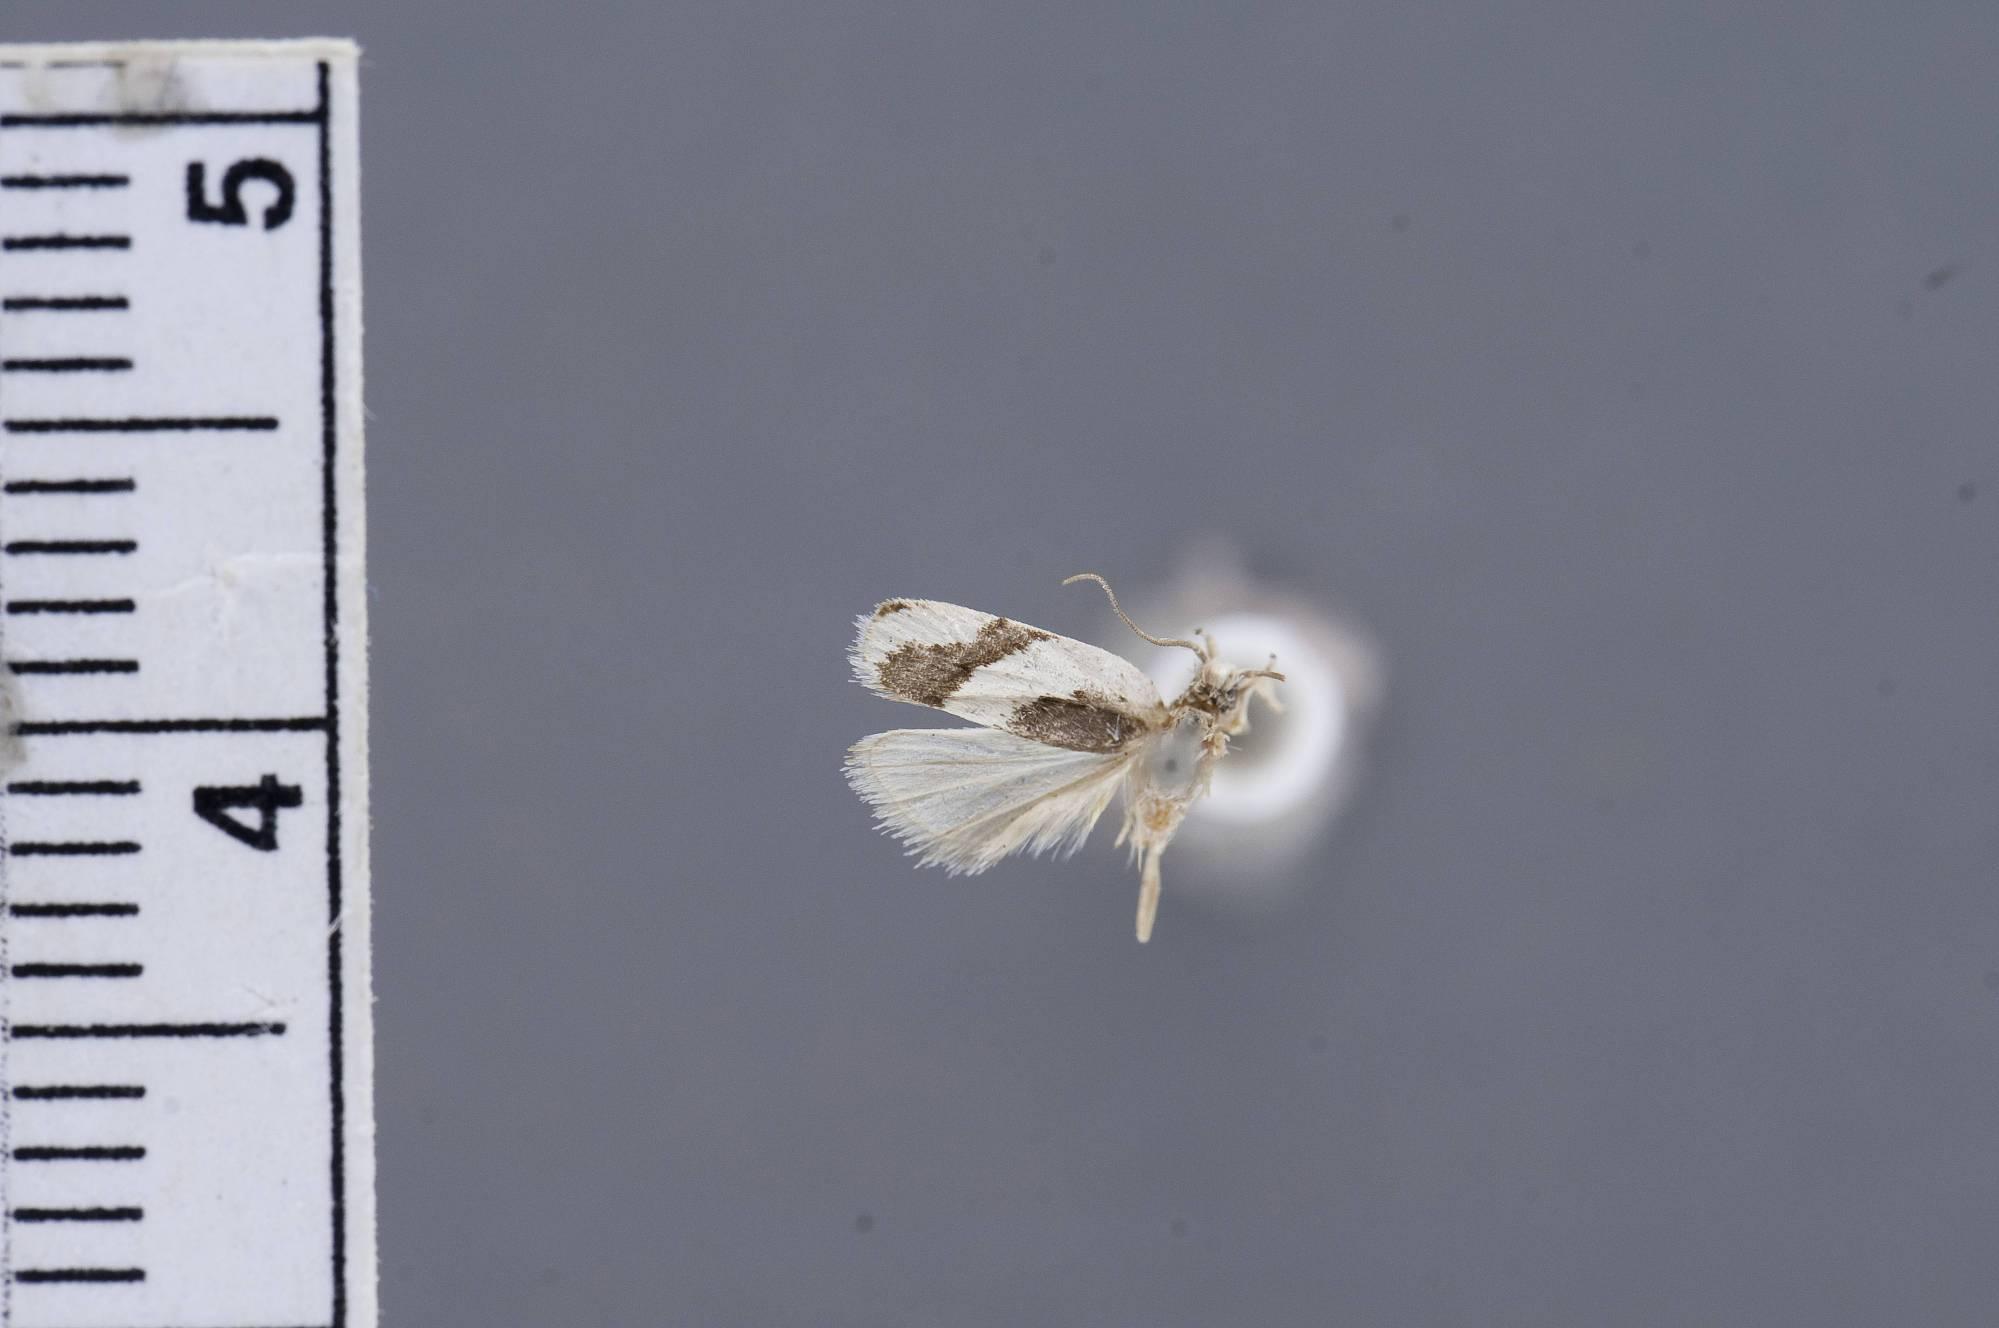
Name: Stenoma demas
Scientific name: Stenoma demas Busck, 1911
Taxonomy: Animalia, Arthropoda, Insecta, Lepidoptera, Glossata, Depressariidae, Stenomatinae
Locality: St. Jean, Maroni River, French Guiana
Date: [Not Stated]